River Tas

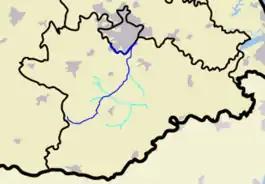
The River Tas and its tributaries in South Norfolk.

The River Tas is a river which flows northwards through South Norfolk in England - towards Norwich. The area is named the Tas Valley after the river. The name of the river is back-formed from the name of village of Tasburgh.